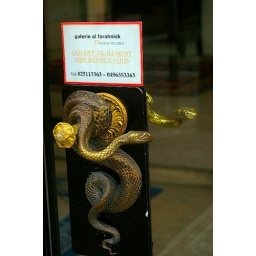
snake head reflection in glass door